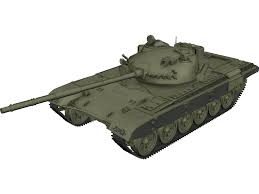
Label: T-72